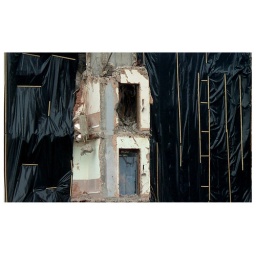
house in plastic